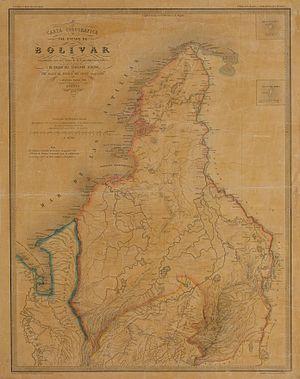
L'État souverain de Bolívar, créé sous le nom d'État fédéral de Bolívar, est une division administrative et territoriale de la Confédération grenadine puis des États-Unis de Colombie créée par le Congrès via la loi du 11 juin 1857.